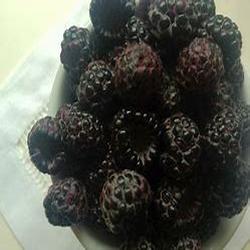
Label: Blackberry